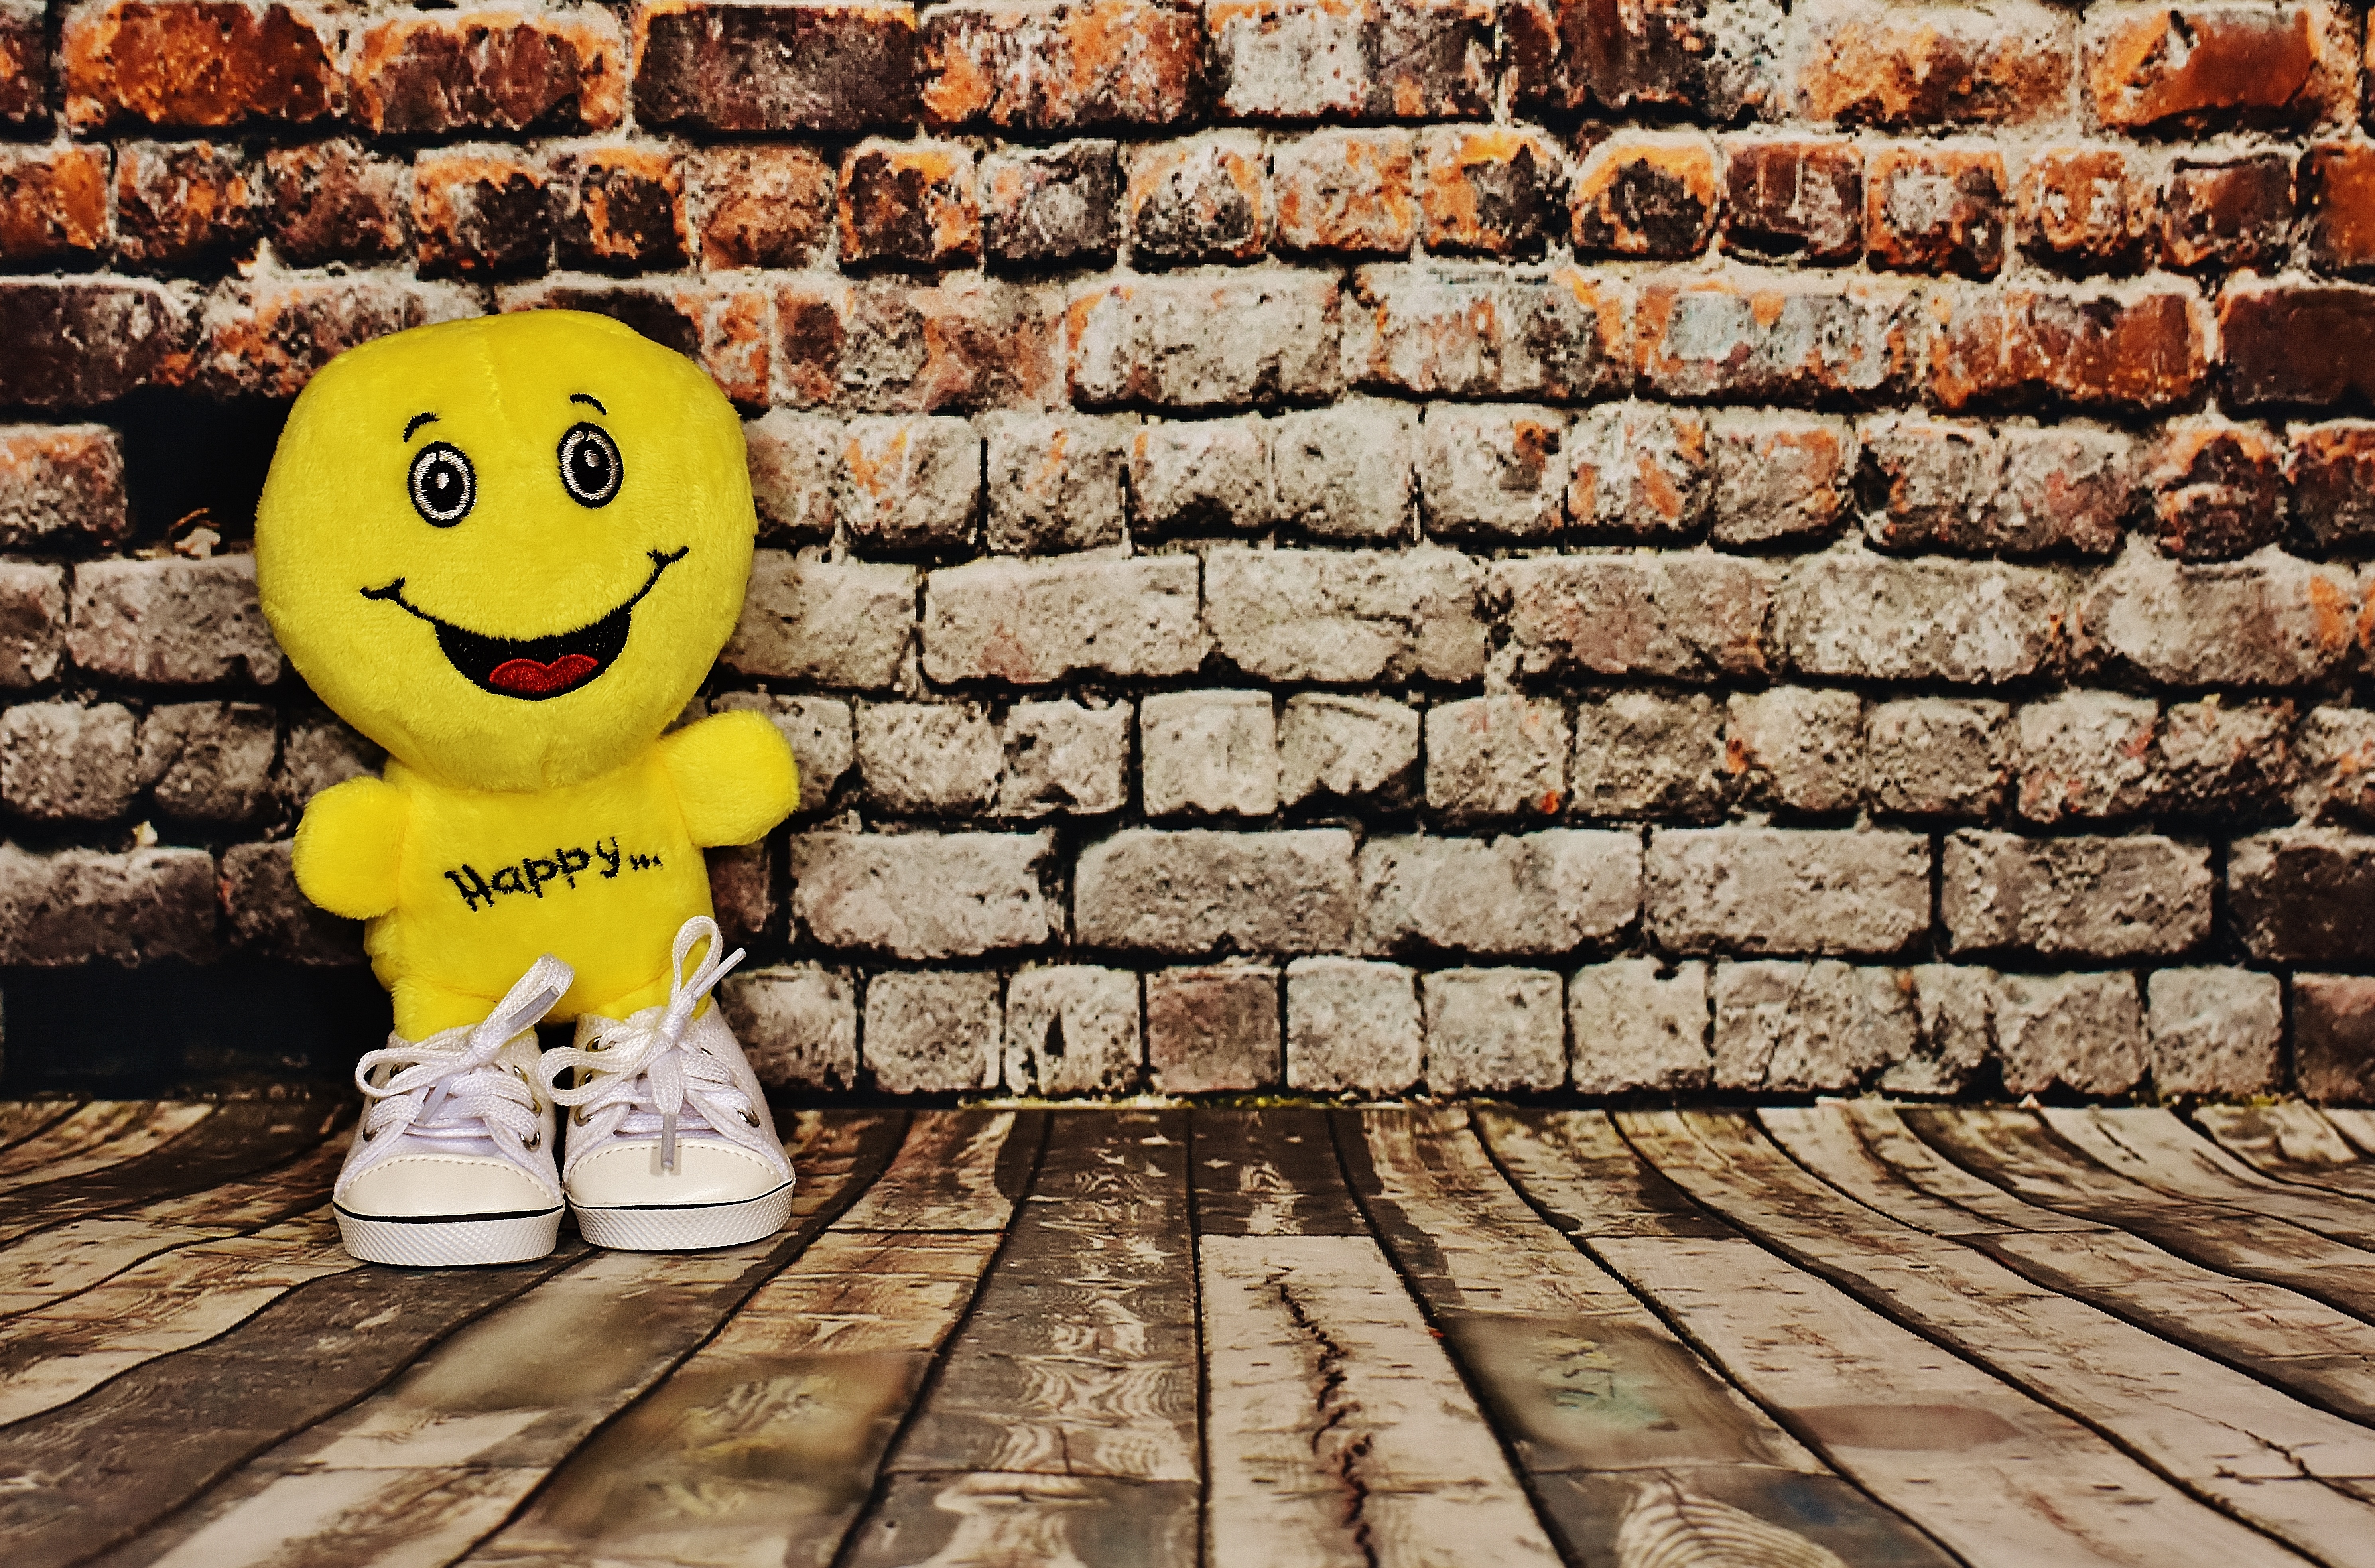
cute, wall, yellow, brick, material, laugh, cheerful, happy, funny, joy, plush, feelings, smiley, good mood, joy of life